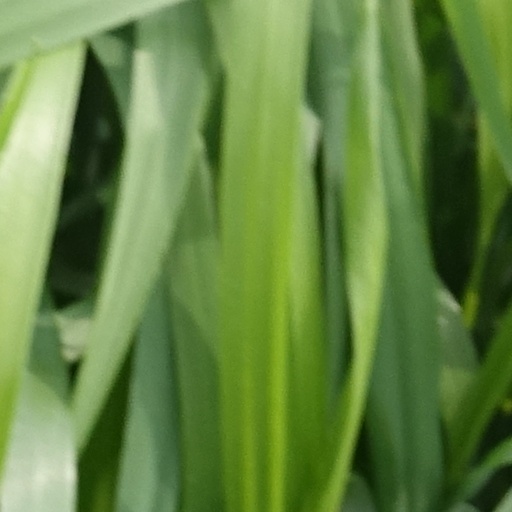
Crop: wheat